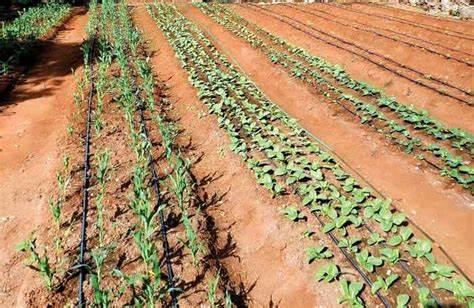
Hii ni shamba kubwa lenye mimea, iliyopandwa kwenye safu nadhifu. Udongo unaonekana kuwa mwekundu na umelimwa vizuri, tayari kwa kilimo. Mimea michanga labda mahindi na mimea mingine, inakuwa vizuri na ina afya.